August Leopold von Reuss

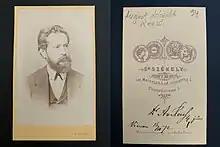
Carte de Visite

He studied at Karl-Ferdinand University in Prague, and at the University of Vienna, where he obtained his degree in 1865. In Vienna, he was a student of Ernst Wilhelm von Brücke (1819-1892) and Eduard Jäger von Jaxtthal (1818-1884). From 1866 to 1870 he was an assistant to the ophthalmologist Carl Ferdinand von Arlt (1812-1887). Later on, he became director of the ophthalmology department at the "Allgemeine Poliklinik" in Vienna (1872). In 1909 was named chief of the entire polyclinic.